Charge amplifier

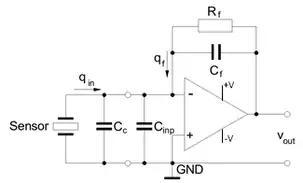
Schematic of a charge amplifier with a piezoelectric sensor

The amplifier offsets the input current using a feedback reference capacitor, and produces an output voltage inversely proportional to the value of the reference capacitor but proportional to the total input charge flowing during the specified time period.